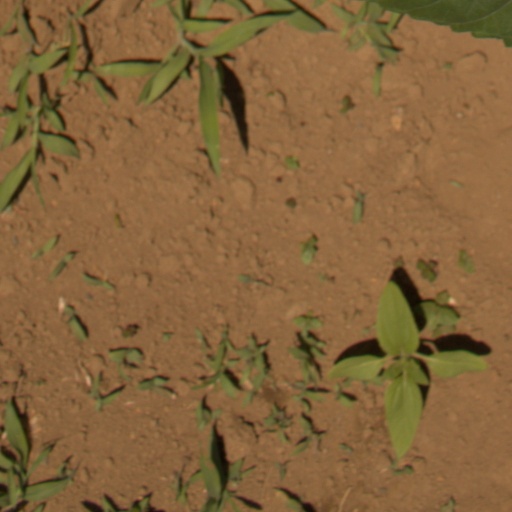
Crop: Jerusalem artichoke